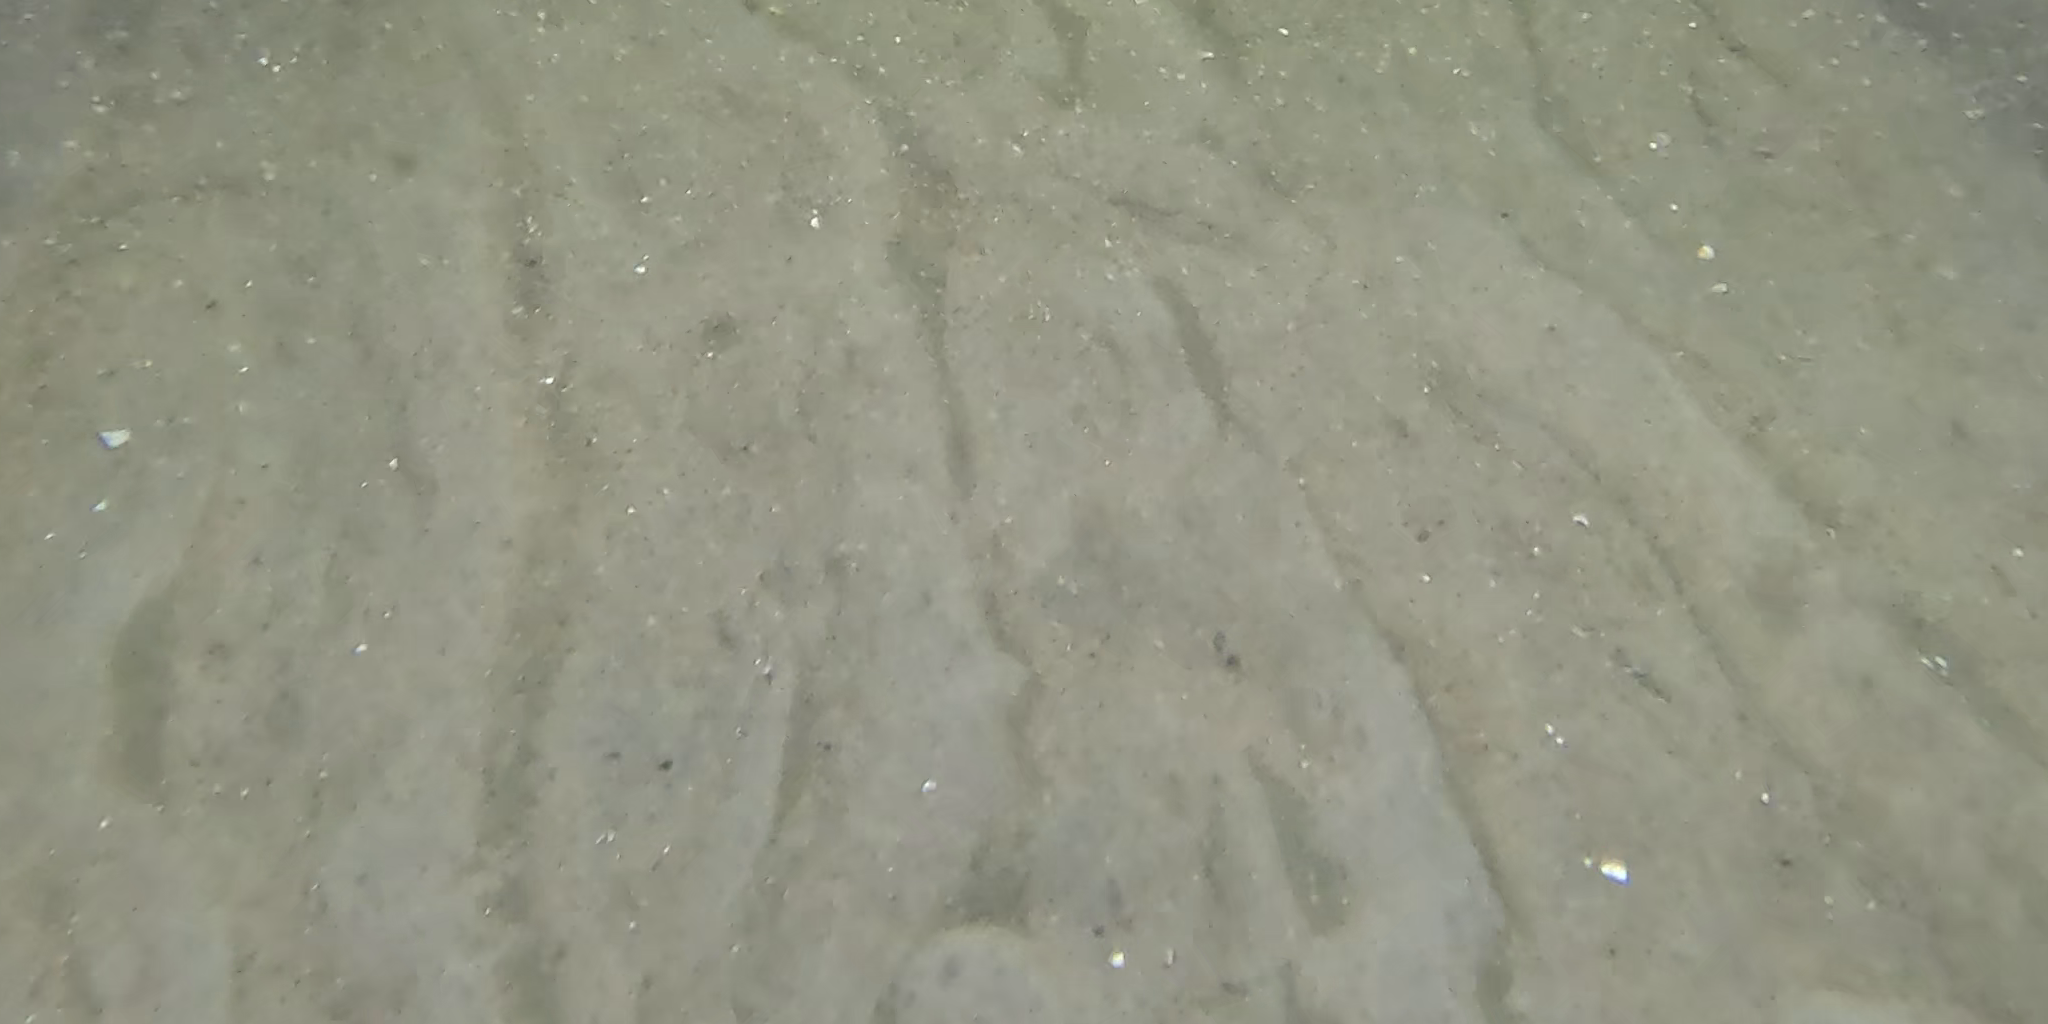
Seabed habitat: sand